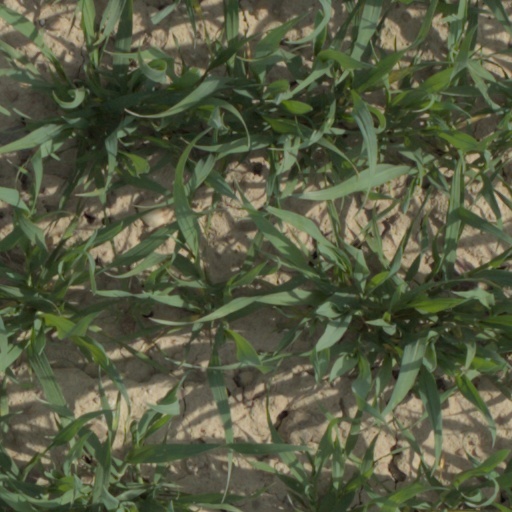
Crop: wheat